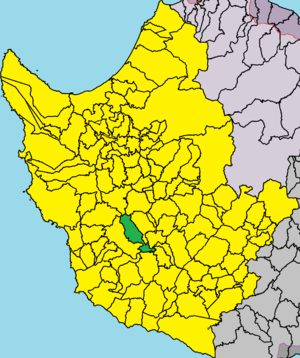
Kallepia
Kallepias placering i Pafos Distrikt
Kallepia er en lille by på den vestlige del af Cypern. Den ligger i Pafos Distrikt i den vestlige del af landet, 92 km vest for hovedstaden Nicosia og 9 kilometer nord for Paphos. Kallepia ligger 497 meter over havet, og den har 326 indbyggere.